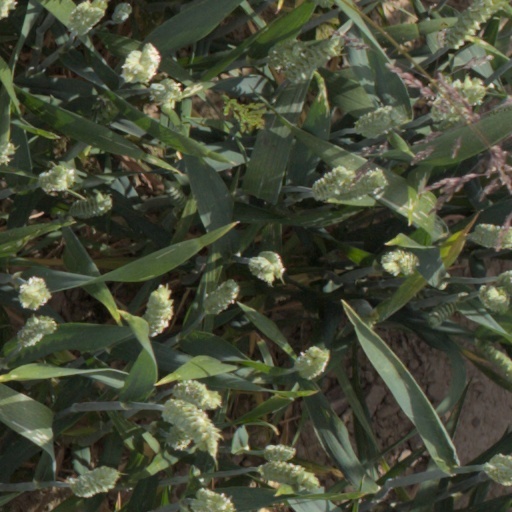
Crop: wheat